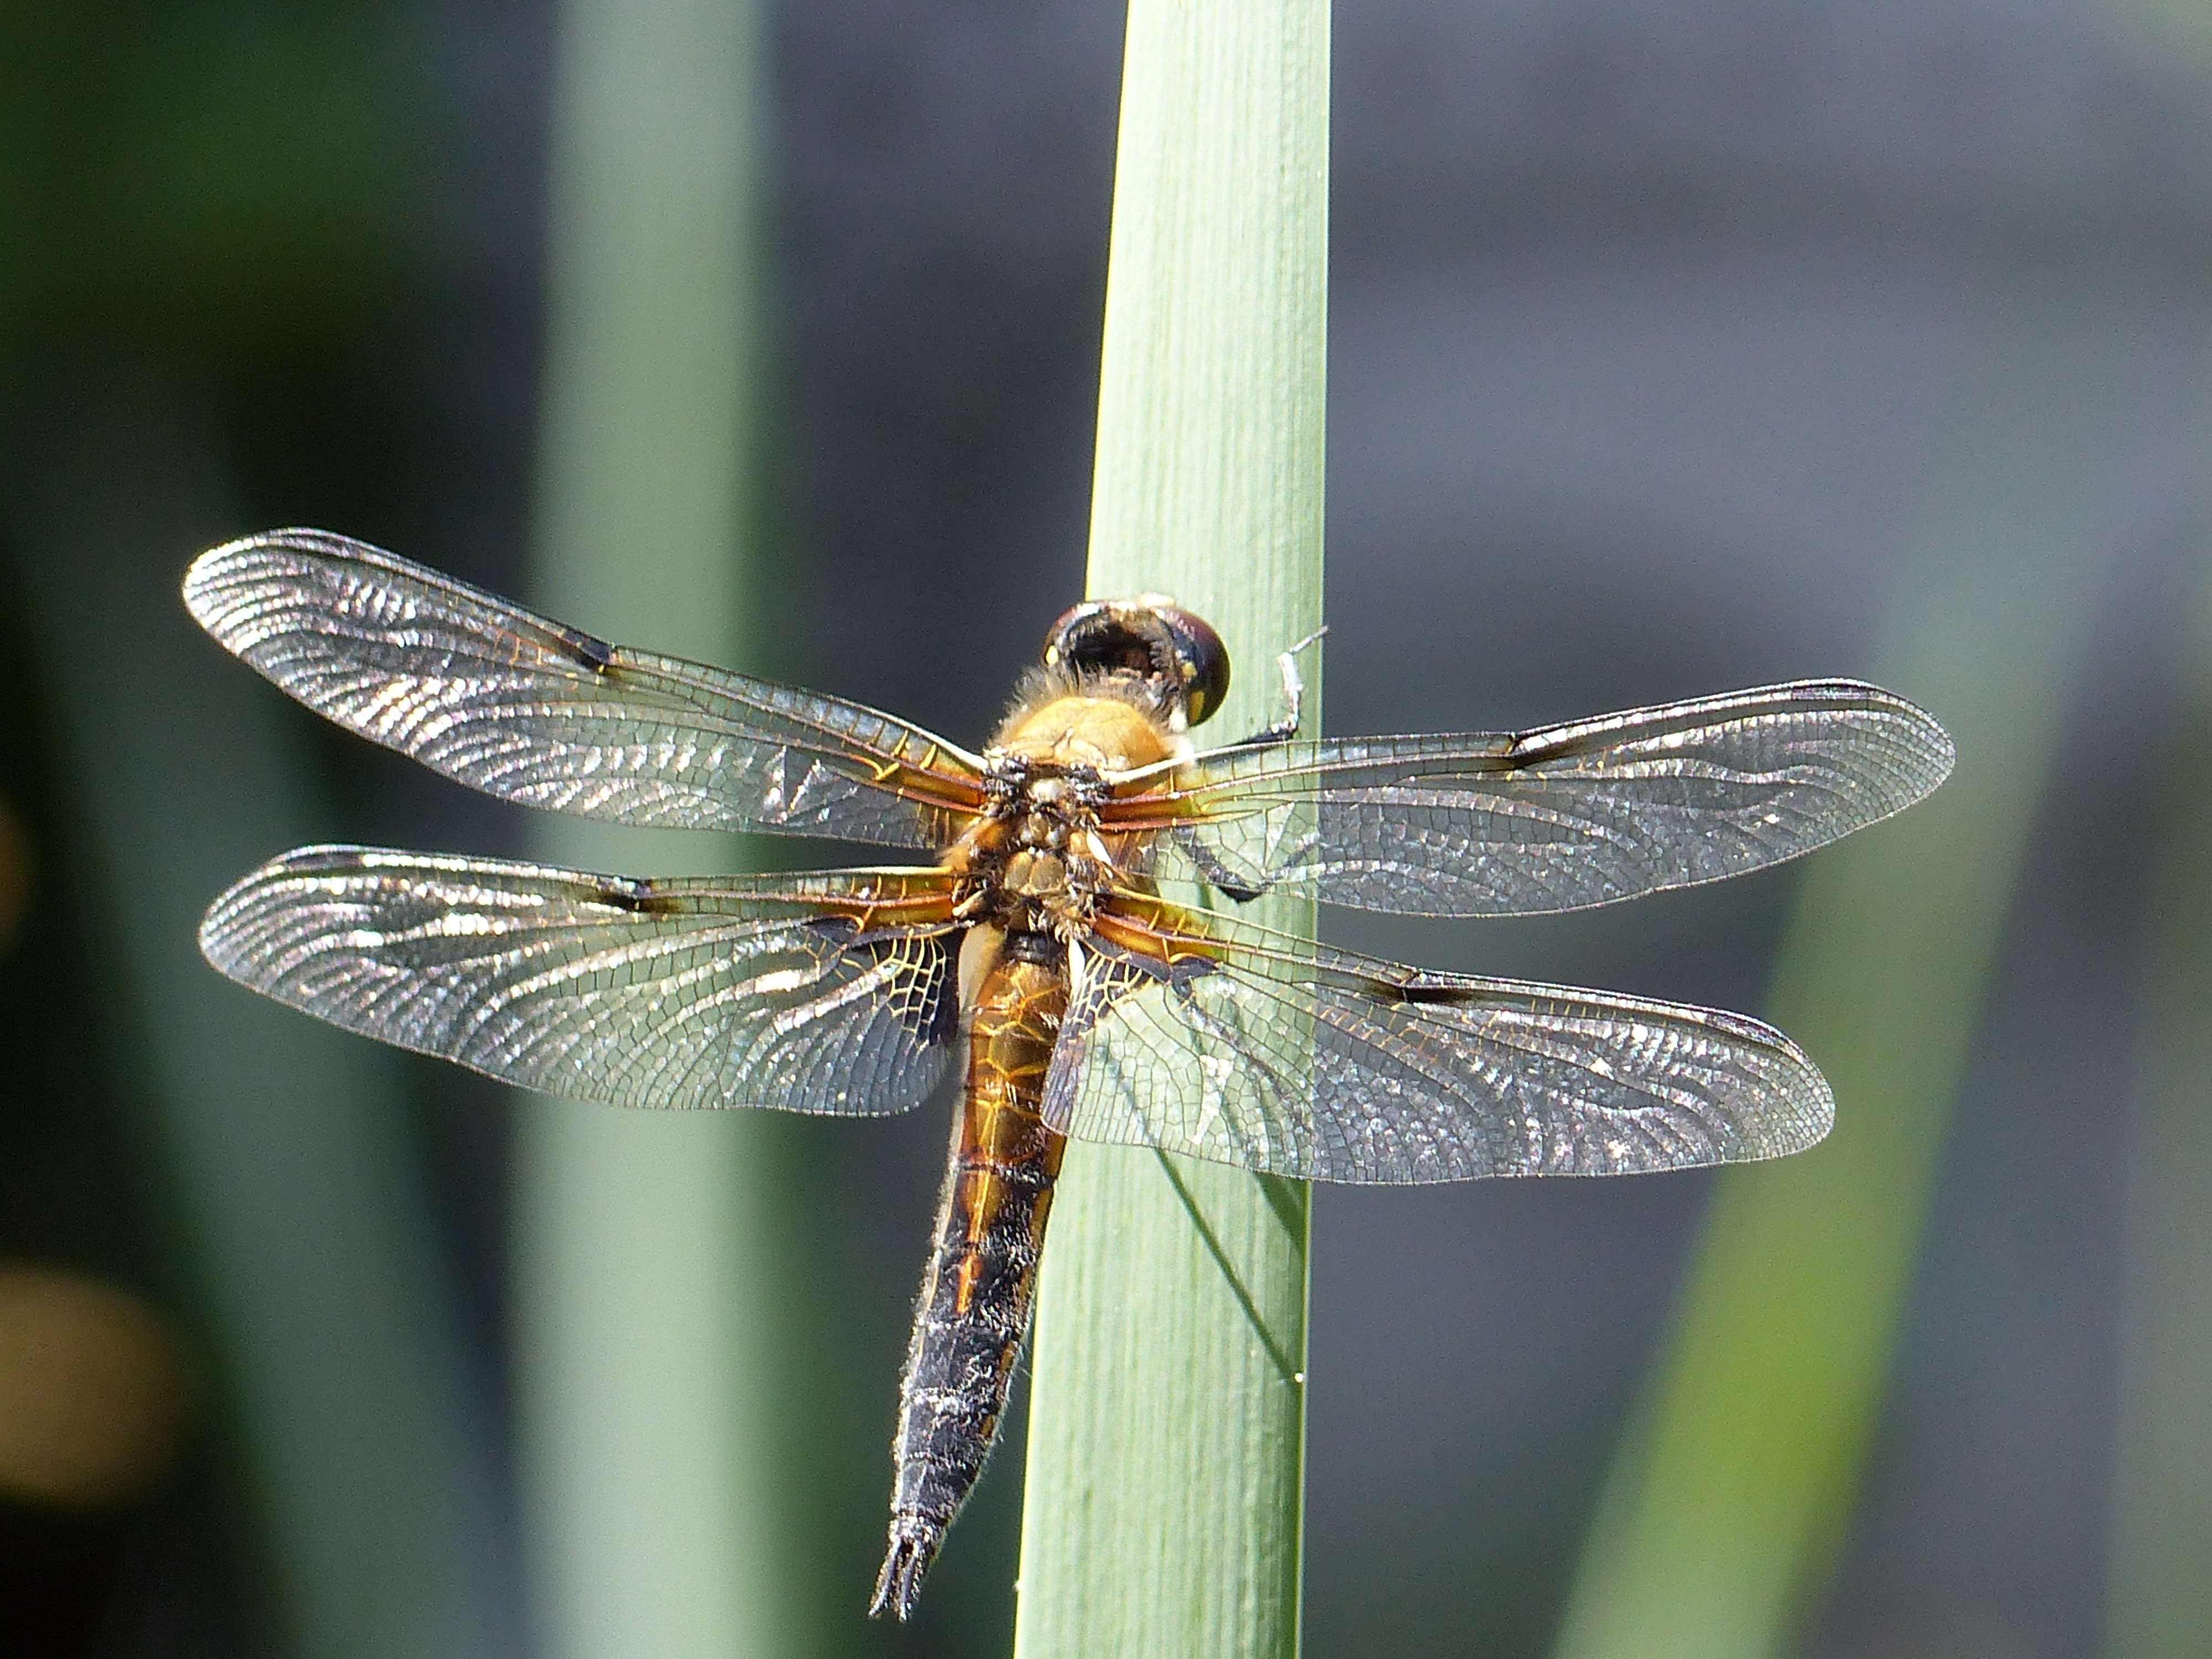
nature, wing, photography, insect, close, fauna, invertebrate, close up, dragonfly, damselfly, animal world, flight insect, macro photography, arthropod, plant stem, dragonflies and damseflies, net winged insects